Nine sorceresses

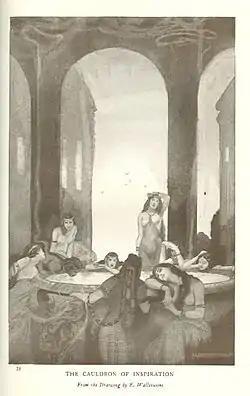

In "Preiddeu Annwfn", the nine virgin priestesses of the otherworldy island of Annwfn (Annwn, the Welsh version of the Celtic Otherworld) guard a magic cauldron, and their magic abilities seem to include fire-breathing. A raid by Arthur and his warband either steals or destroys the cauldron, but what happens to the maidens of Annwfn is not mentioned. The motif of nine supernatural women appears also in some other tales of the Celtic Otherworld, possibly derived from sisterhoods of priestesses of the old Celtic Religion.